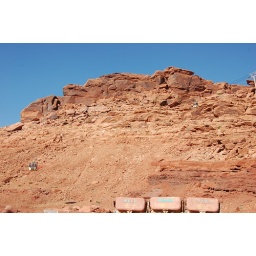
by river road